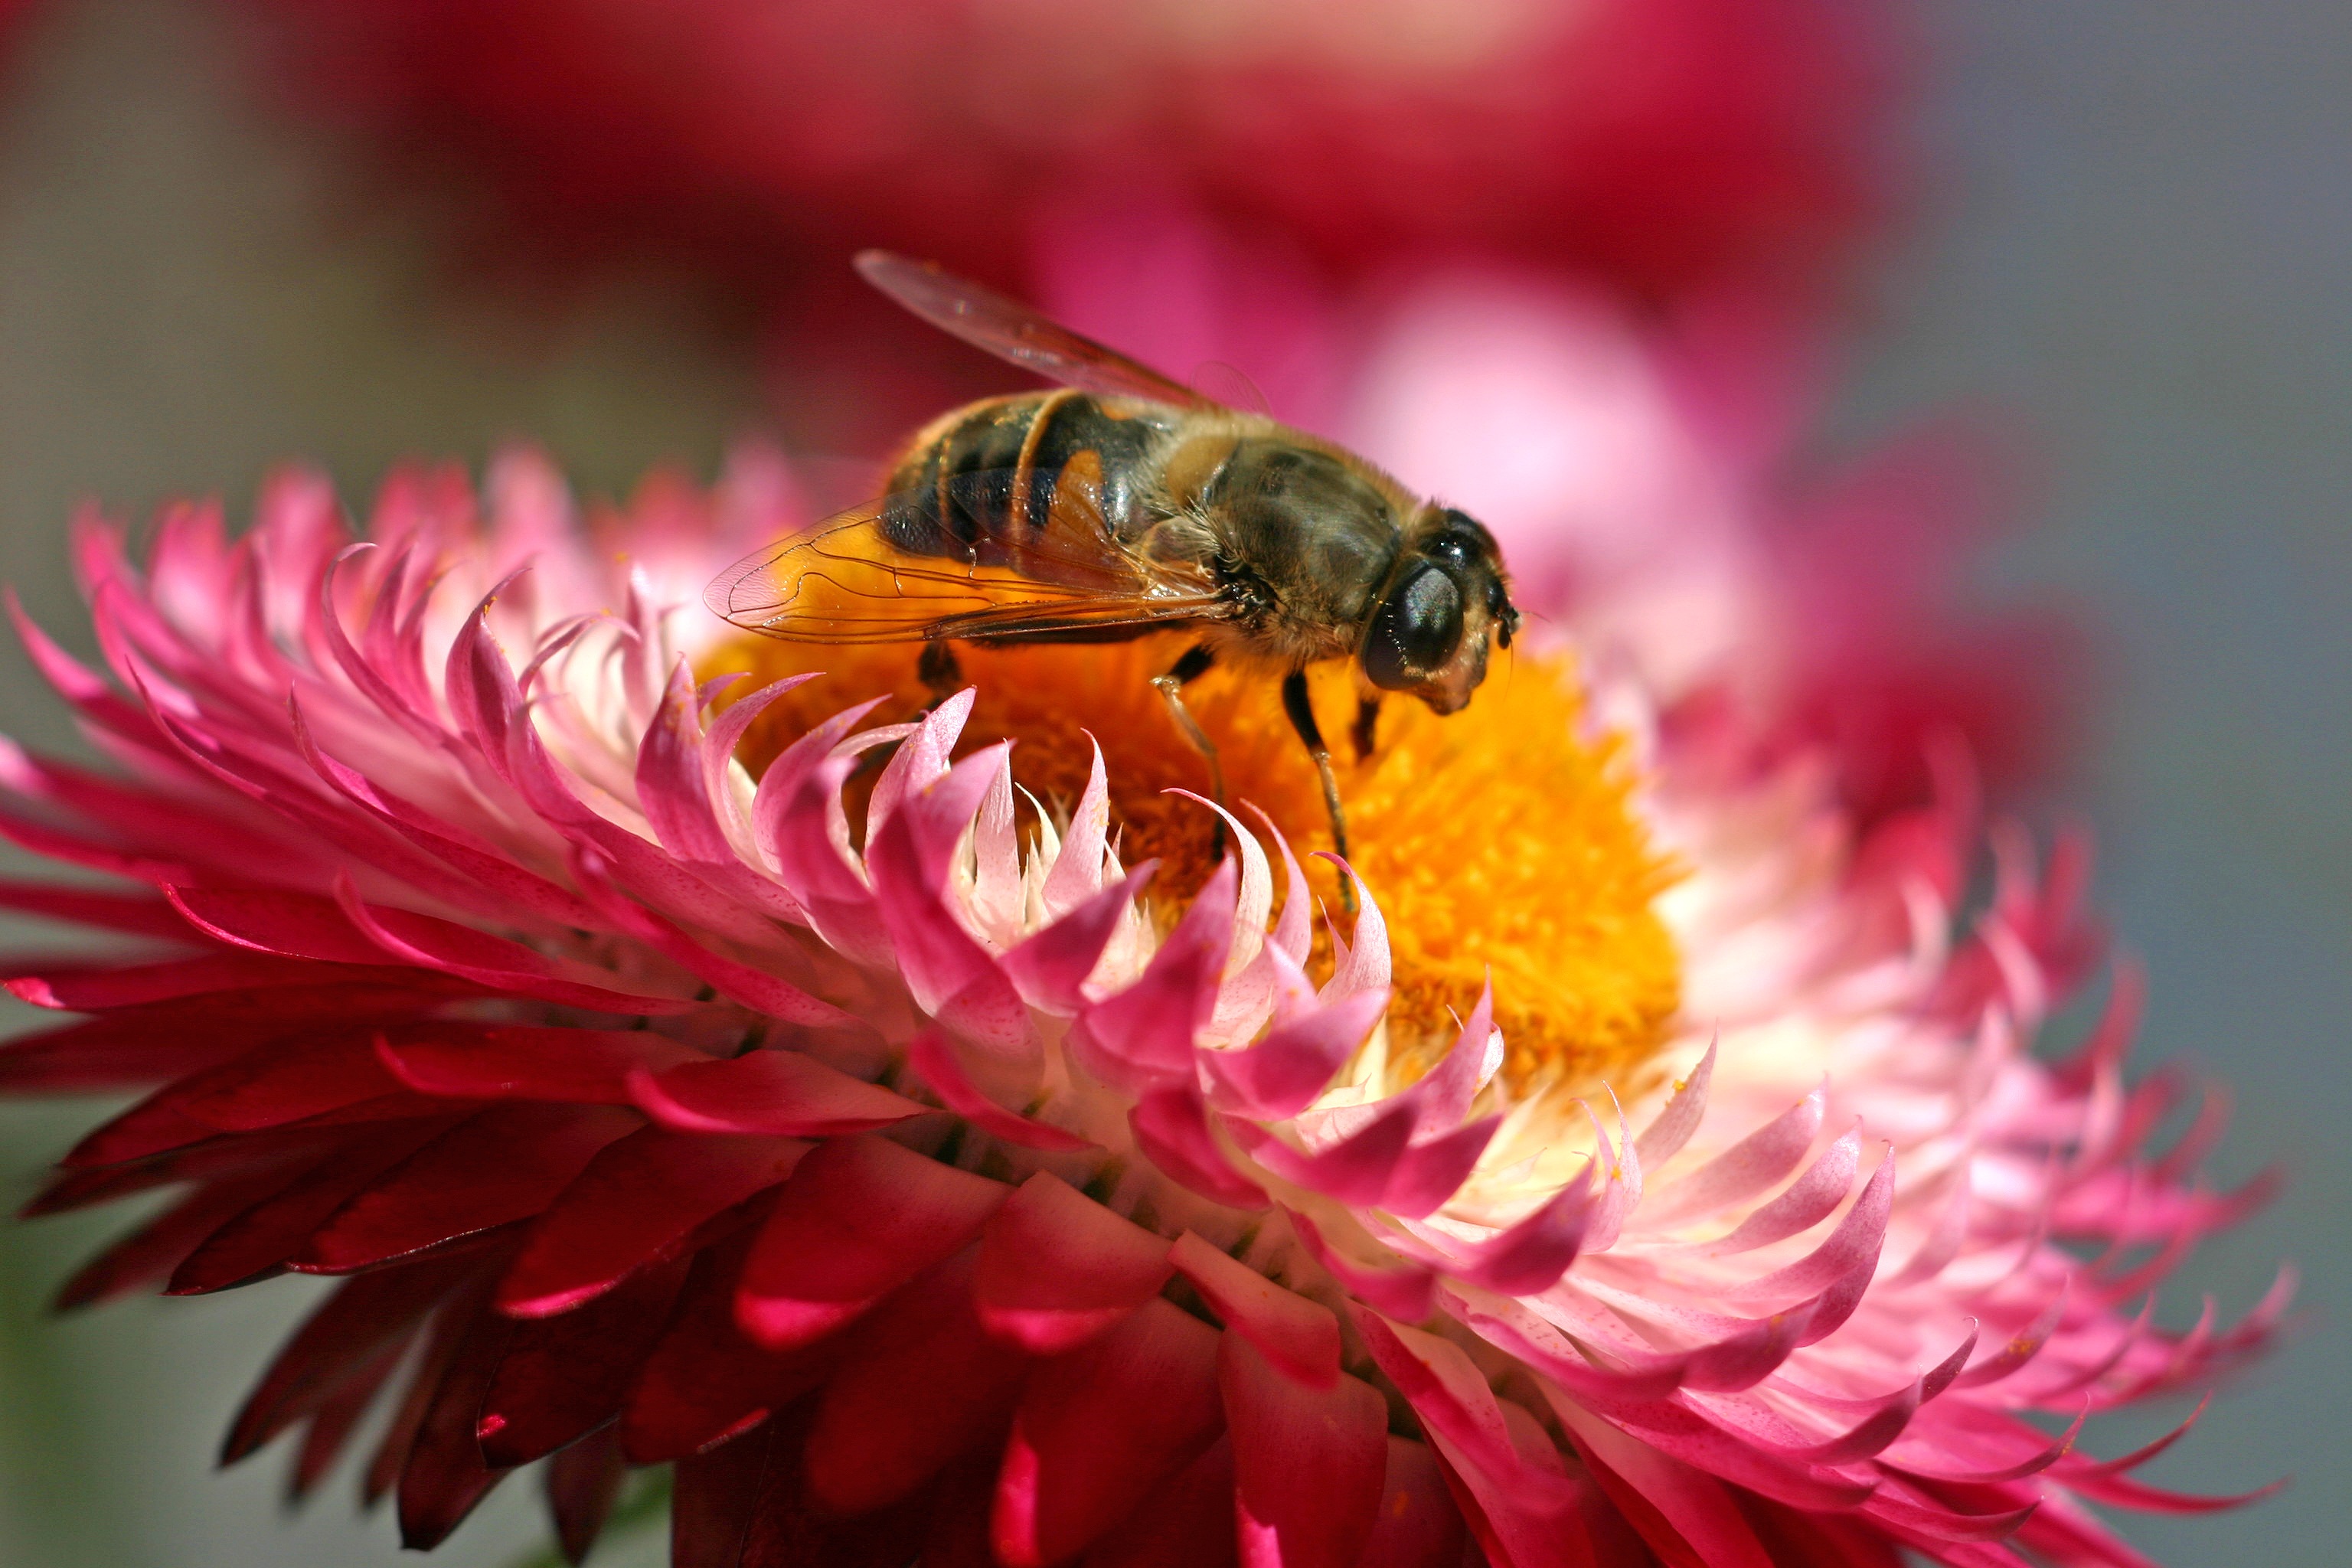
blossom, plant, photography, flower, petal, bloom, fly, pollen, insect, flora, fauna, invertebrate, close up, hoverfly, bee, compound, nectar, macro photography, flowering plant, honey bee, daisy family, pollinator, land plant, membrane winged insect